Beaver Creek Plantation

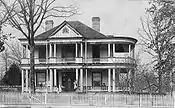
Hairston Plantation, Lowndes County, Mississippi, home of George W. Hairston, c. 1909. Part of the empire of Hairston homes and plantations scattered about the South

The Hairston family, who had Beaver Creek built, eventually came to control tens of thousands of acres of land in Virginia, North Carolina and elsewhere across the South. Initially planters of tobacco, the family eventually became the largest slaveholders in the South: the engine of their extraordinary wealth (they were said to be one of the wealthiest families in America) was the propagation of slaves for export to the Deep South. The family married into other prominent local families, including several intermarriages with the descendants of General Joseph Martin, for whom Martinsville is named. George Hairston, who married his cousin Matilda Martin, daughter of Col. William Martin and Susan (Hairston) Martin, represented the district in Congress.